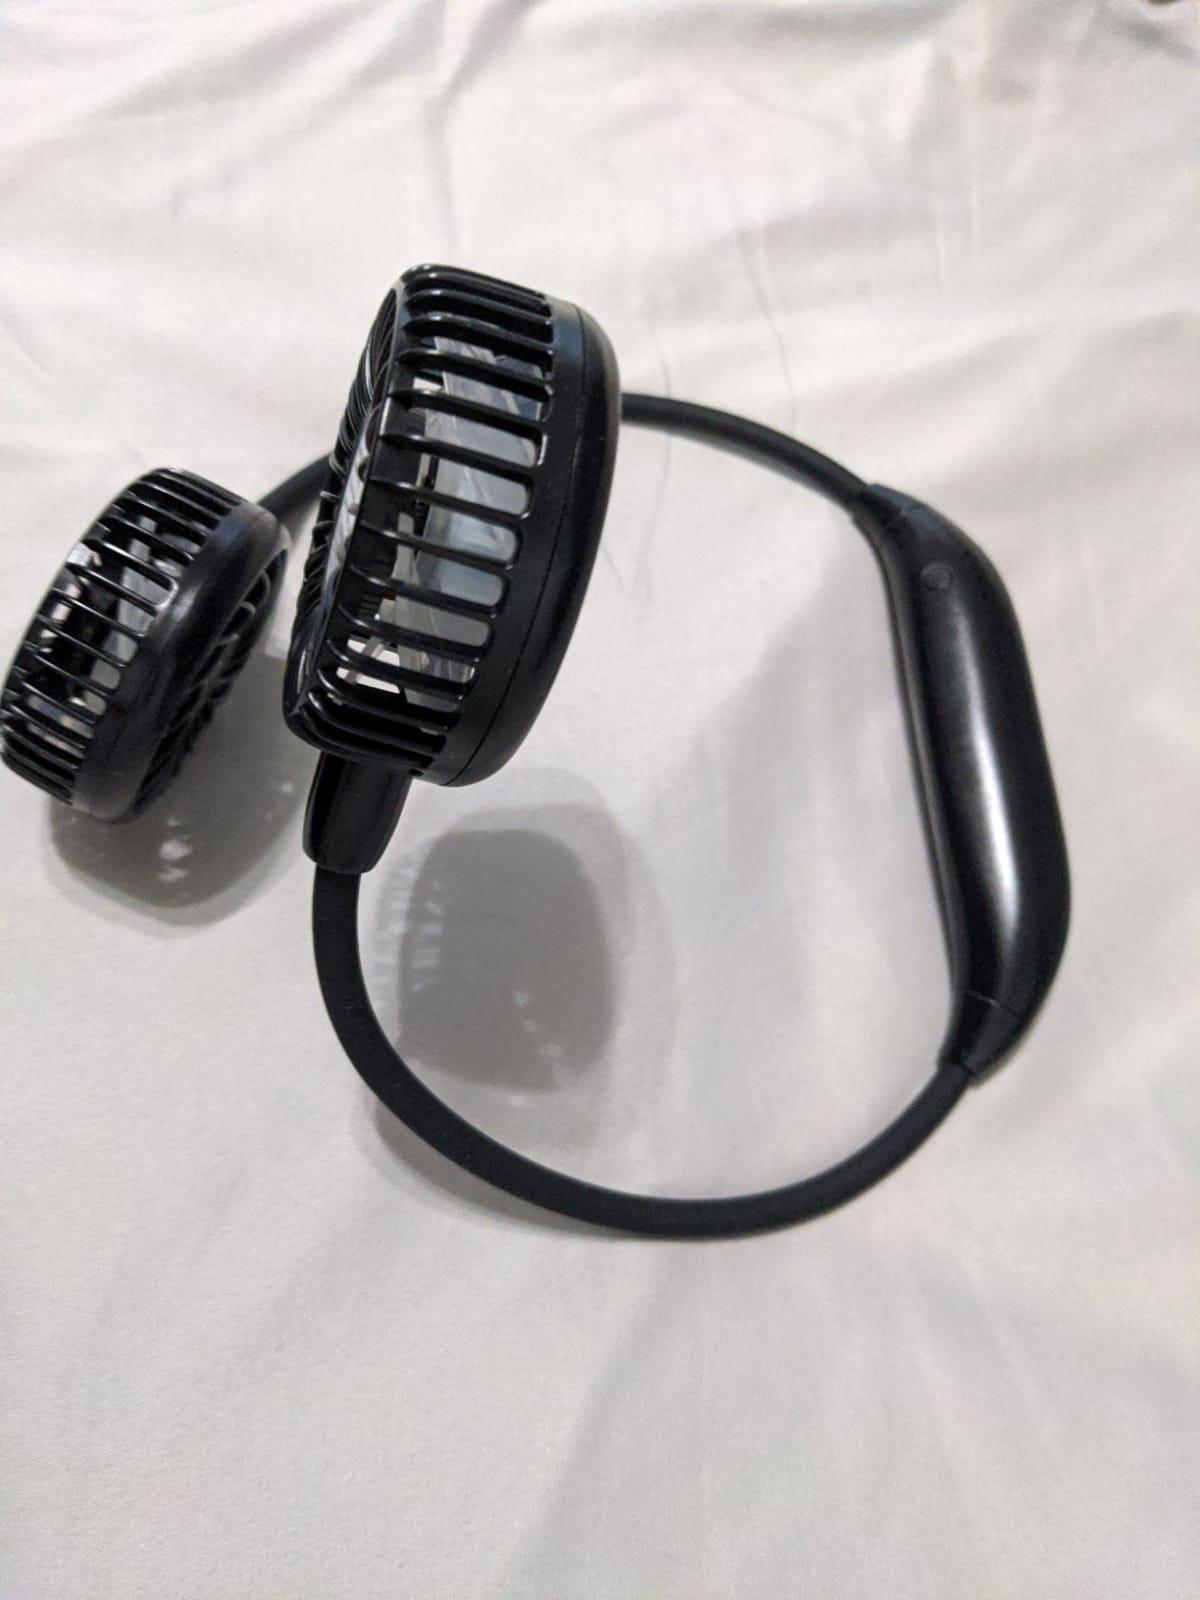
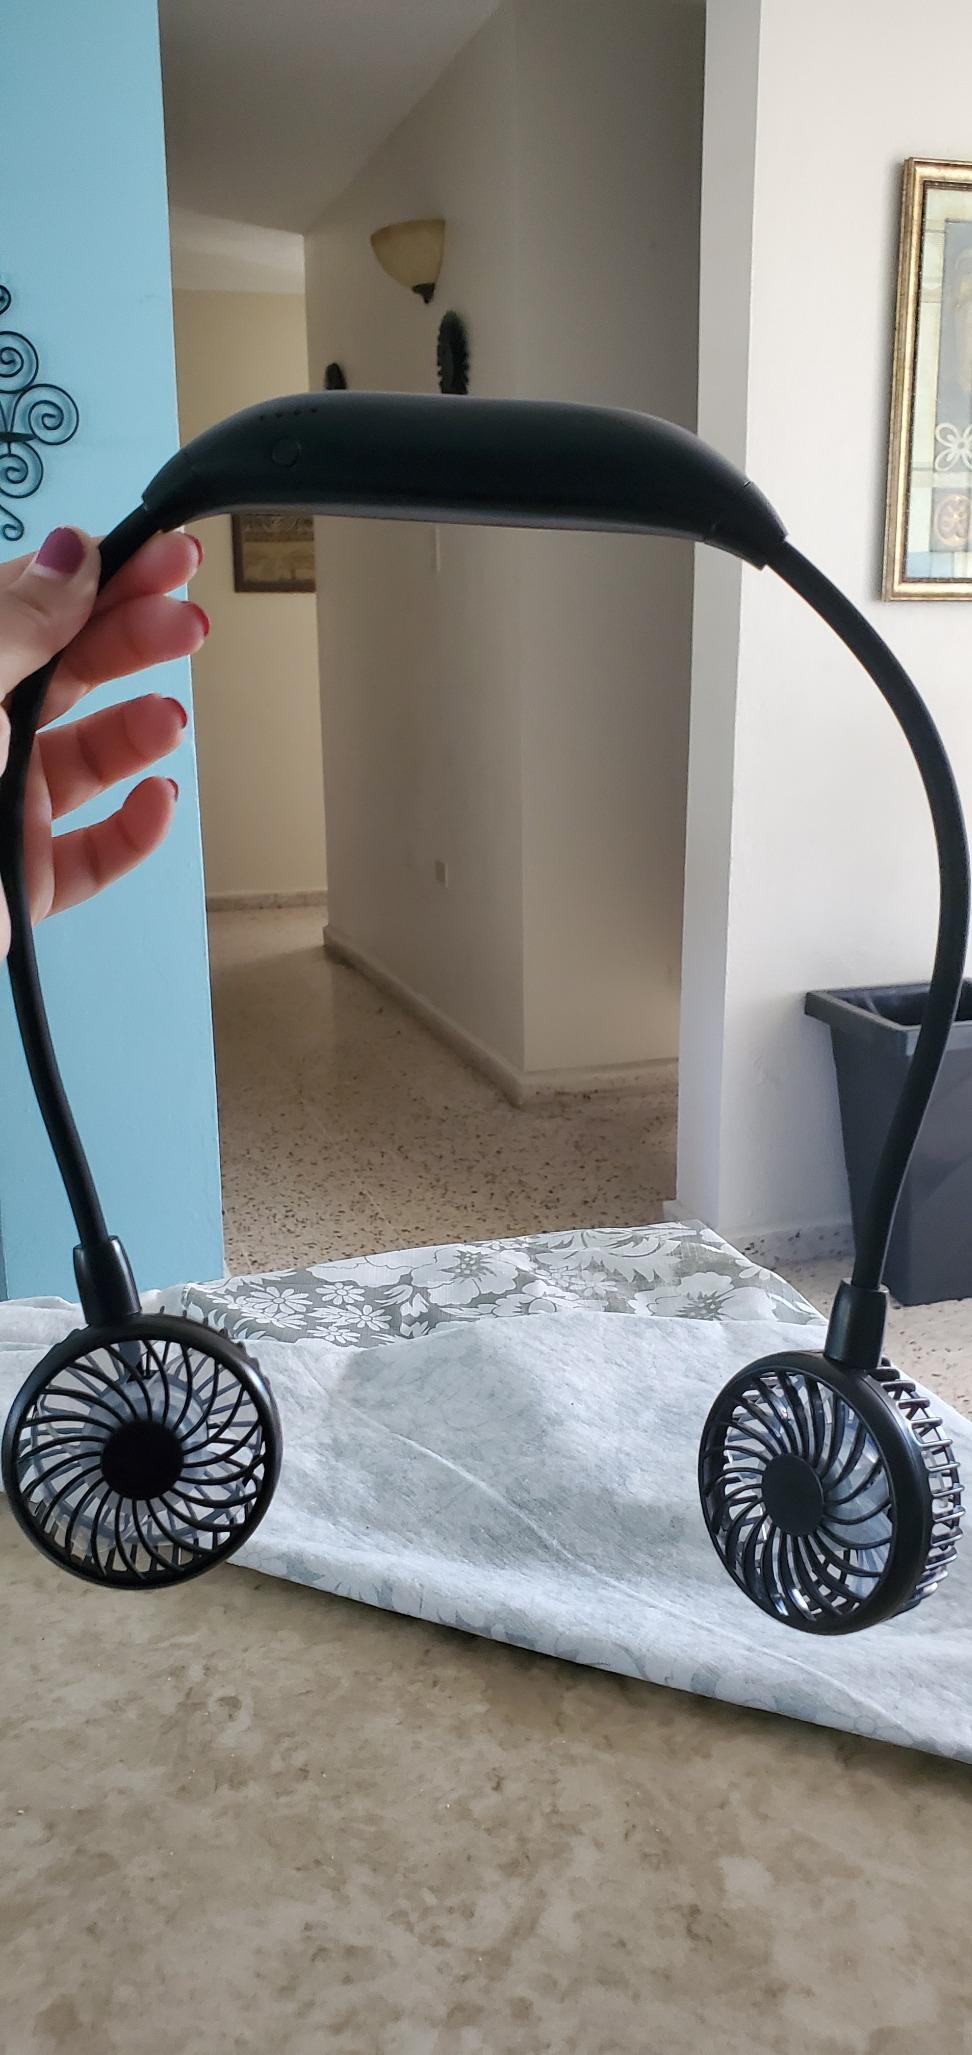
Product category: fan
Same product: yes